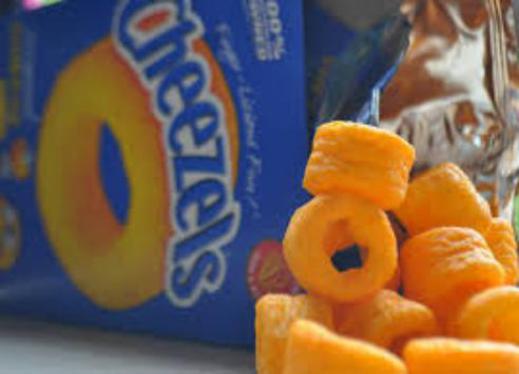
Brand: cheezels
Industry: Food